City of Leeds Training College

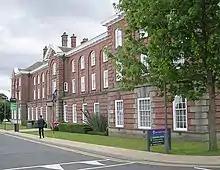
Cavendish Hall at Beckett Park

The college's original three-storey halls of residence and teaching and administration building built around a green lawn known as the Acre were designed by G. W. Atkinson and completed in 1912 in a Wrenaissance style in red brick with ashlar gritstone dressings. All are now Grade II listed buildings.